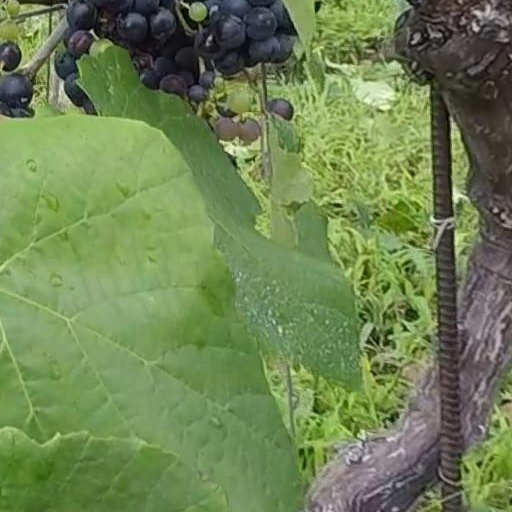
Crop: grape